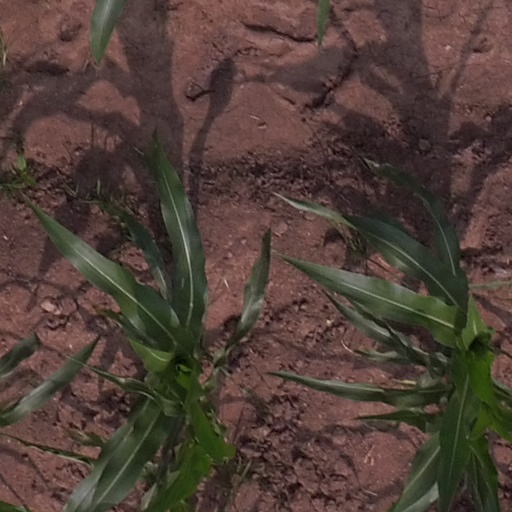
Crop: maize; corn